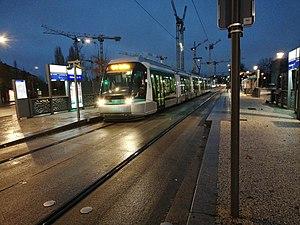
Un Translohr STE6 stationne à la station Division Leclerc en attendant de repartir vers Châtillon-Montrouge, en 2018.